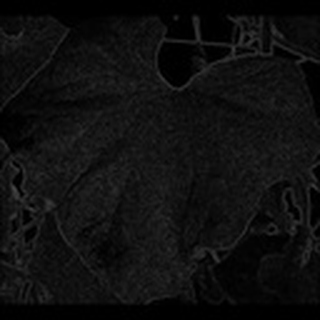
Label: cotton_powdery_mildew